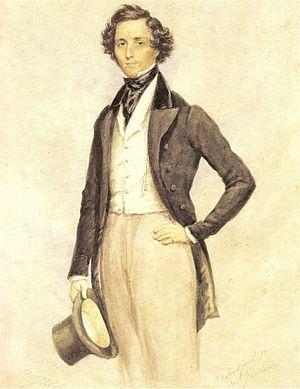
18 septembre : Le Royal Opera House est ouvert à Londres.